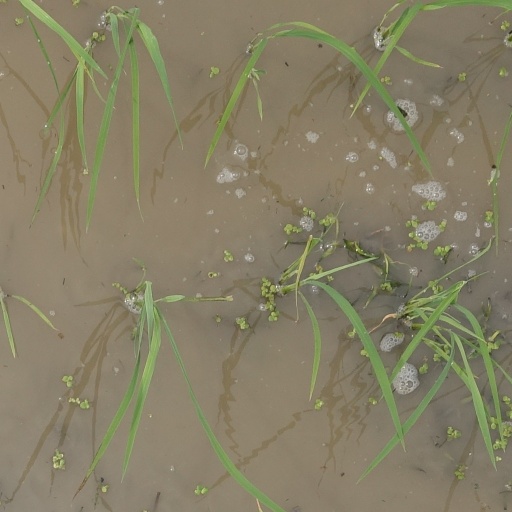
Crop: rice